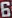
Number: 6